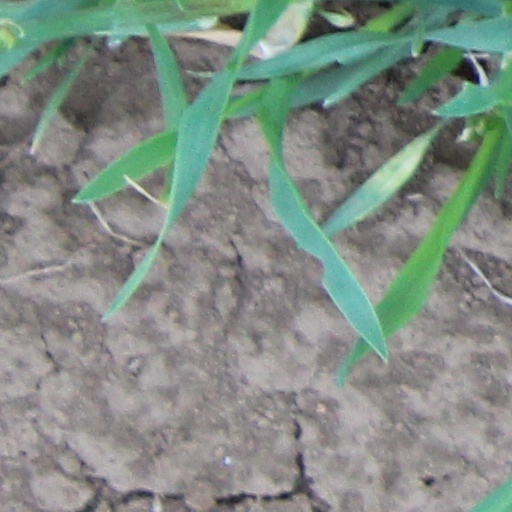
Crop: wheat